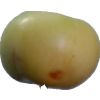
Label: Apple 6